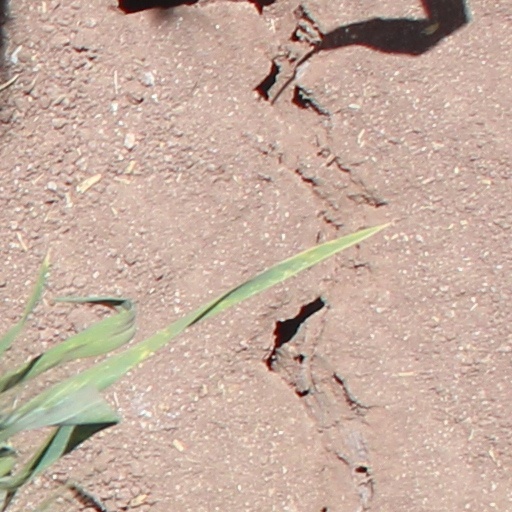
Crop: wheat